Manor of Raleigh, Pilton

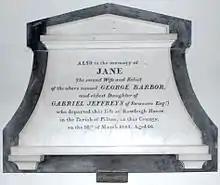
Mural monument in Fremington Church to Mrs Jane Barbor, widow of George Barbor

Jane Jeffreys (1779–1845), "Mrs Barbor", the widow of George Barbor (1756–1817) of Fremington House, about three miles (5 km) west of Barnstaple, was resident at "Rawleigh House" from at the latest 1830 until her death in 1845 as is recorded on her mural monument in Fremington Church.